Telur gulung
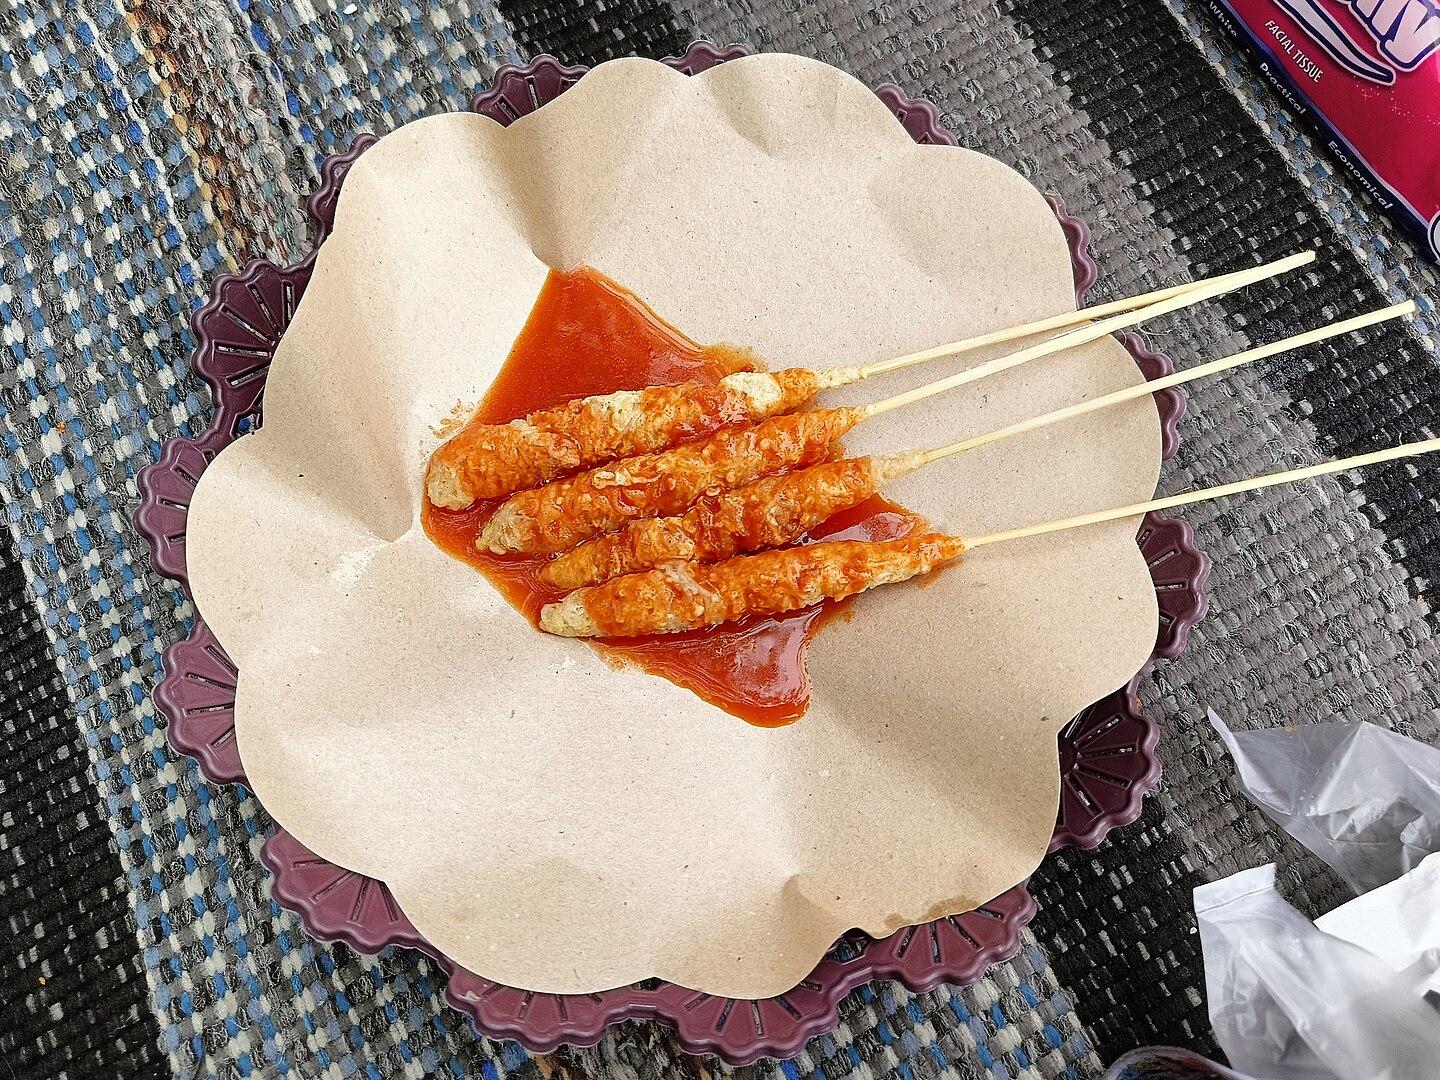
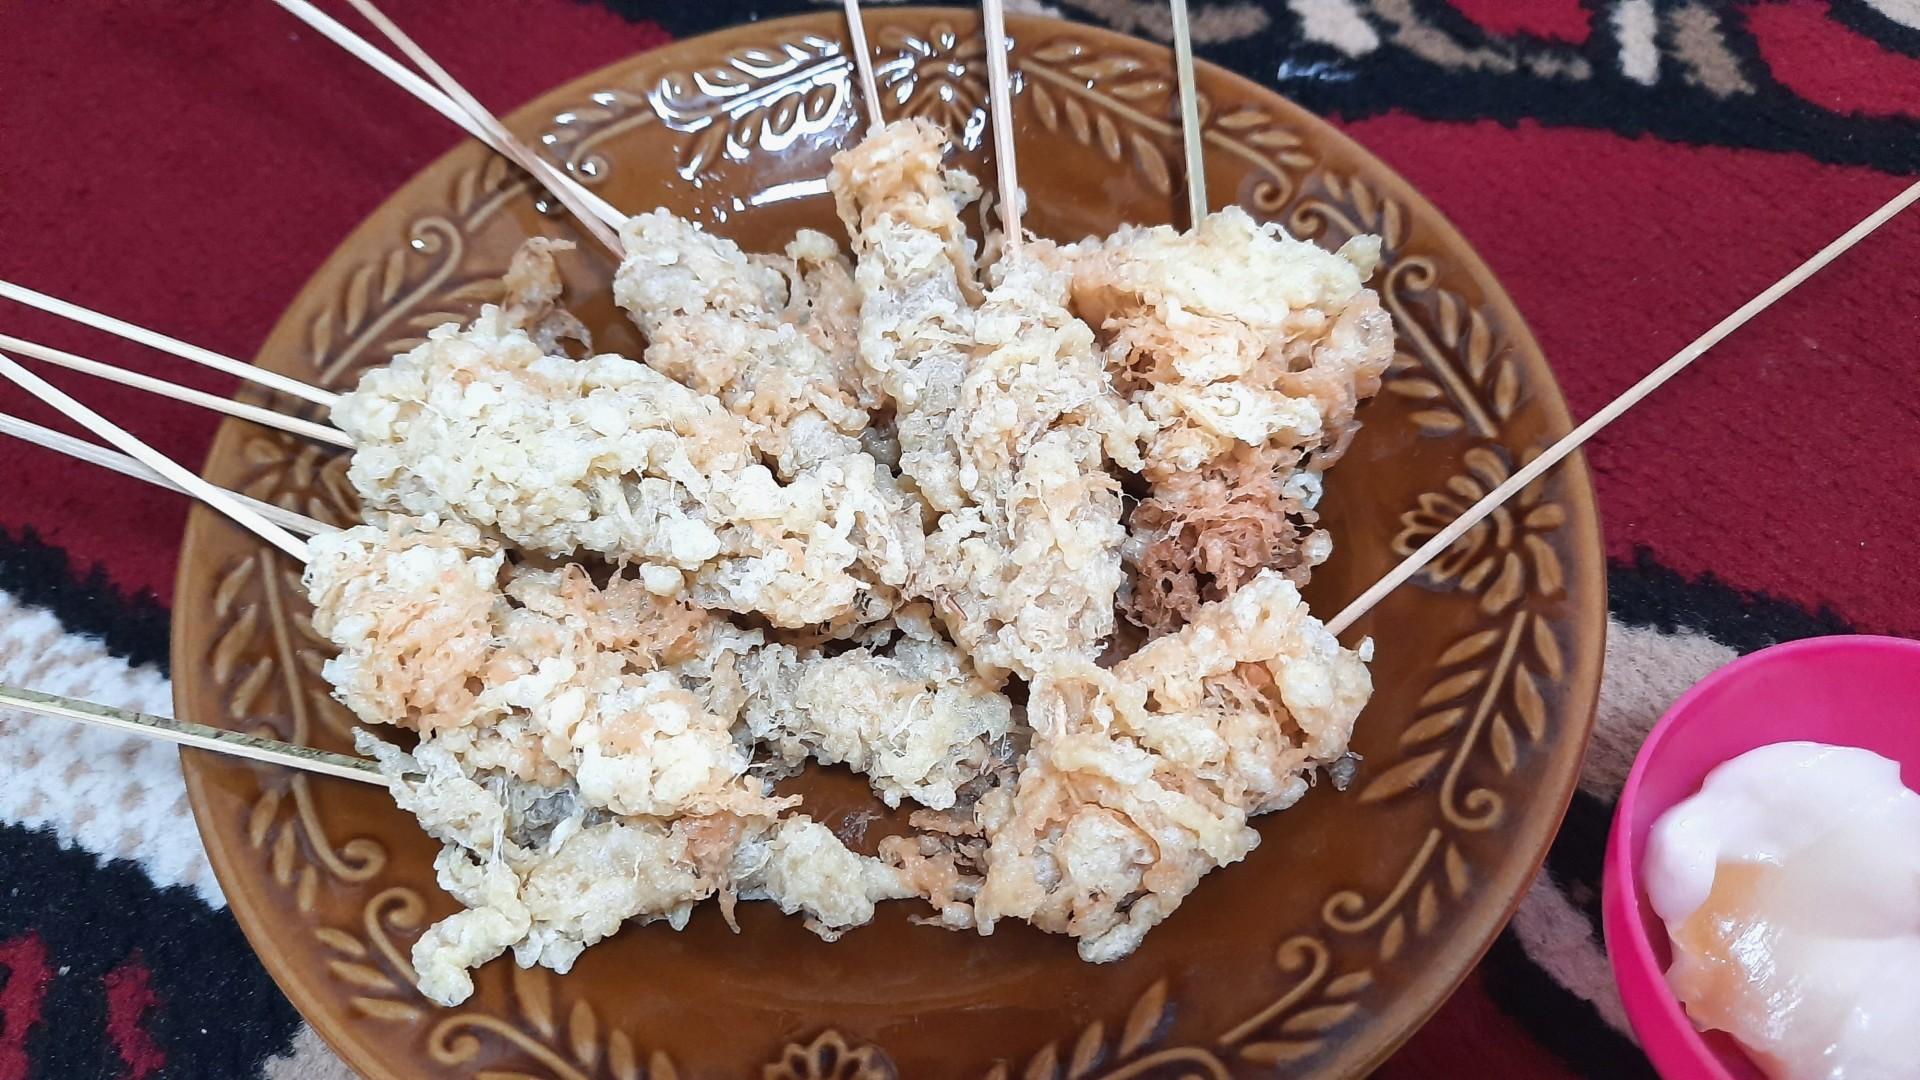
Also known as:
id - Indonesian: Telur gulung
ta - Tamil: தெளூர் குலுங்
Category: egg (fried egg)
Cuisine: Indonesian
Associated cuisines: Indonesian
Area: Java
Countries: Indonesia
Region: South Eastern Asia, , , ,
The dish is a food in which an egg is fried and then rolled using a skewer which is usually made of bamboo.